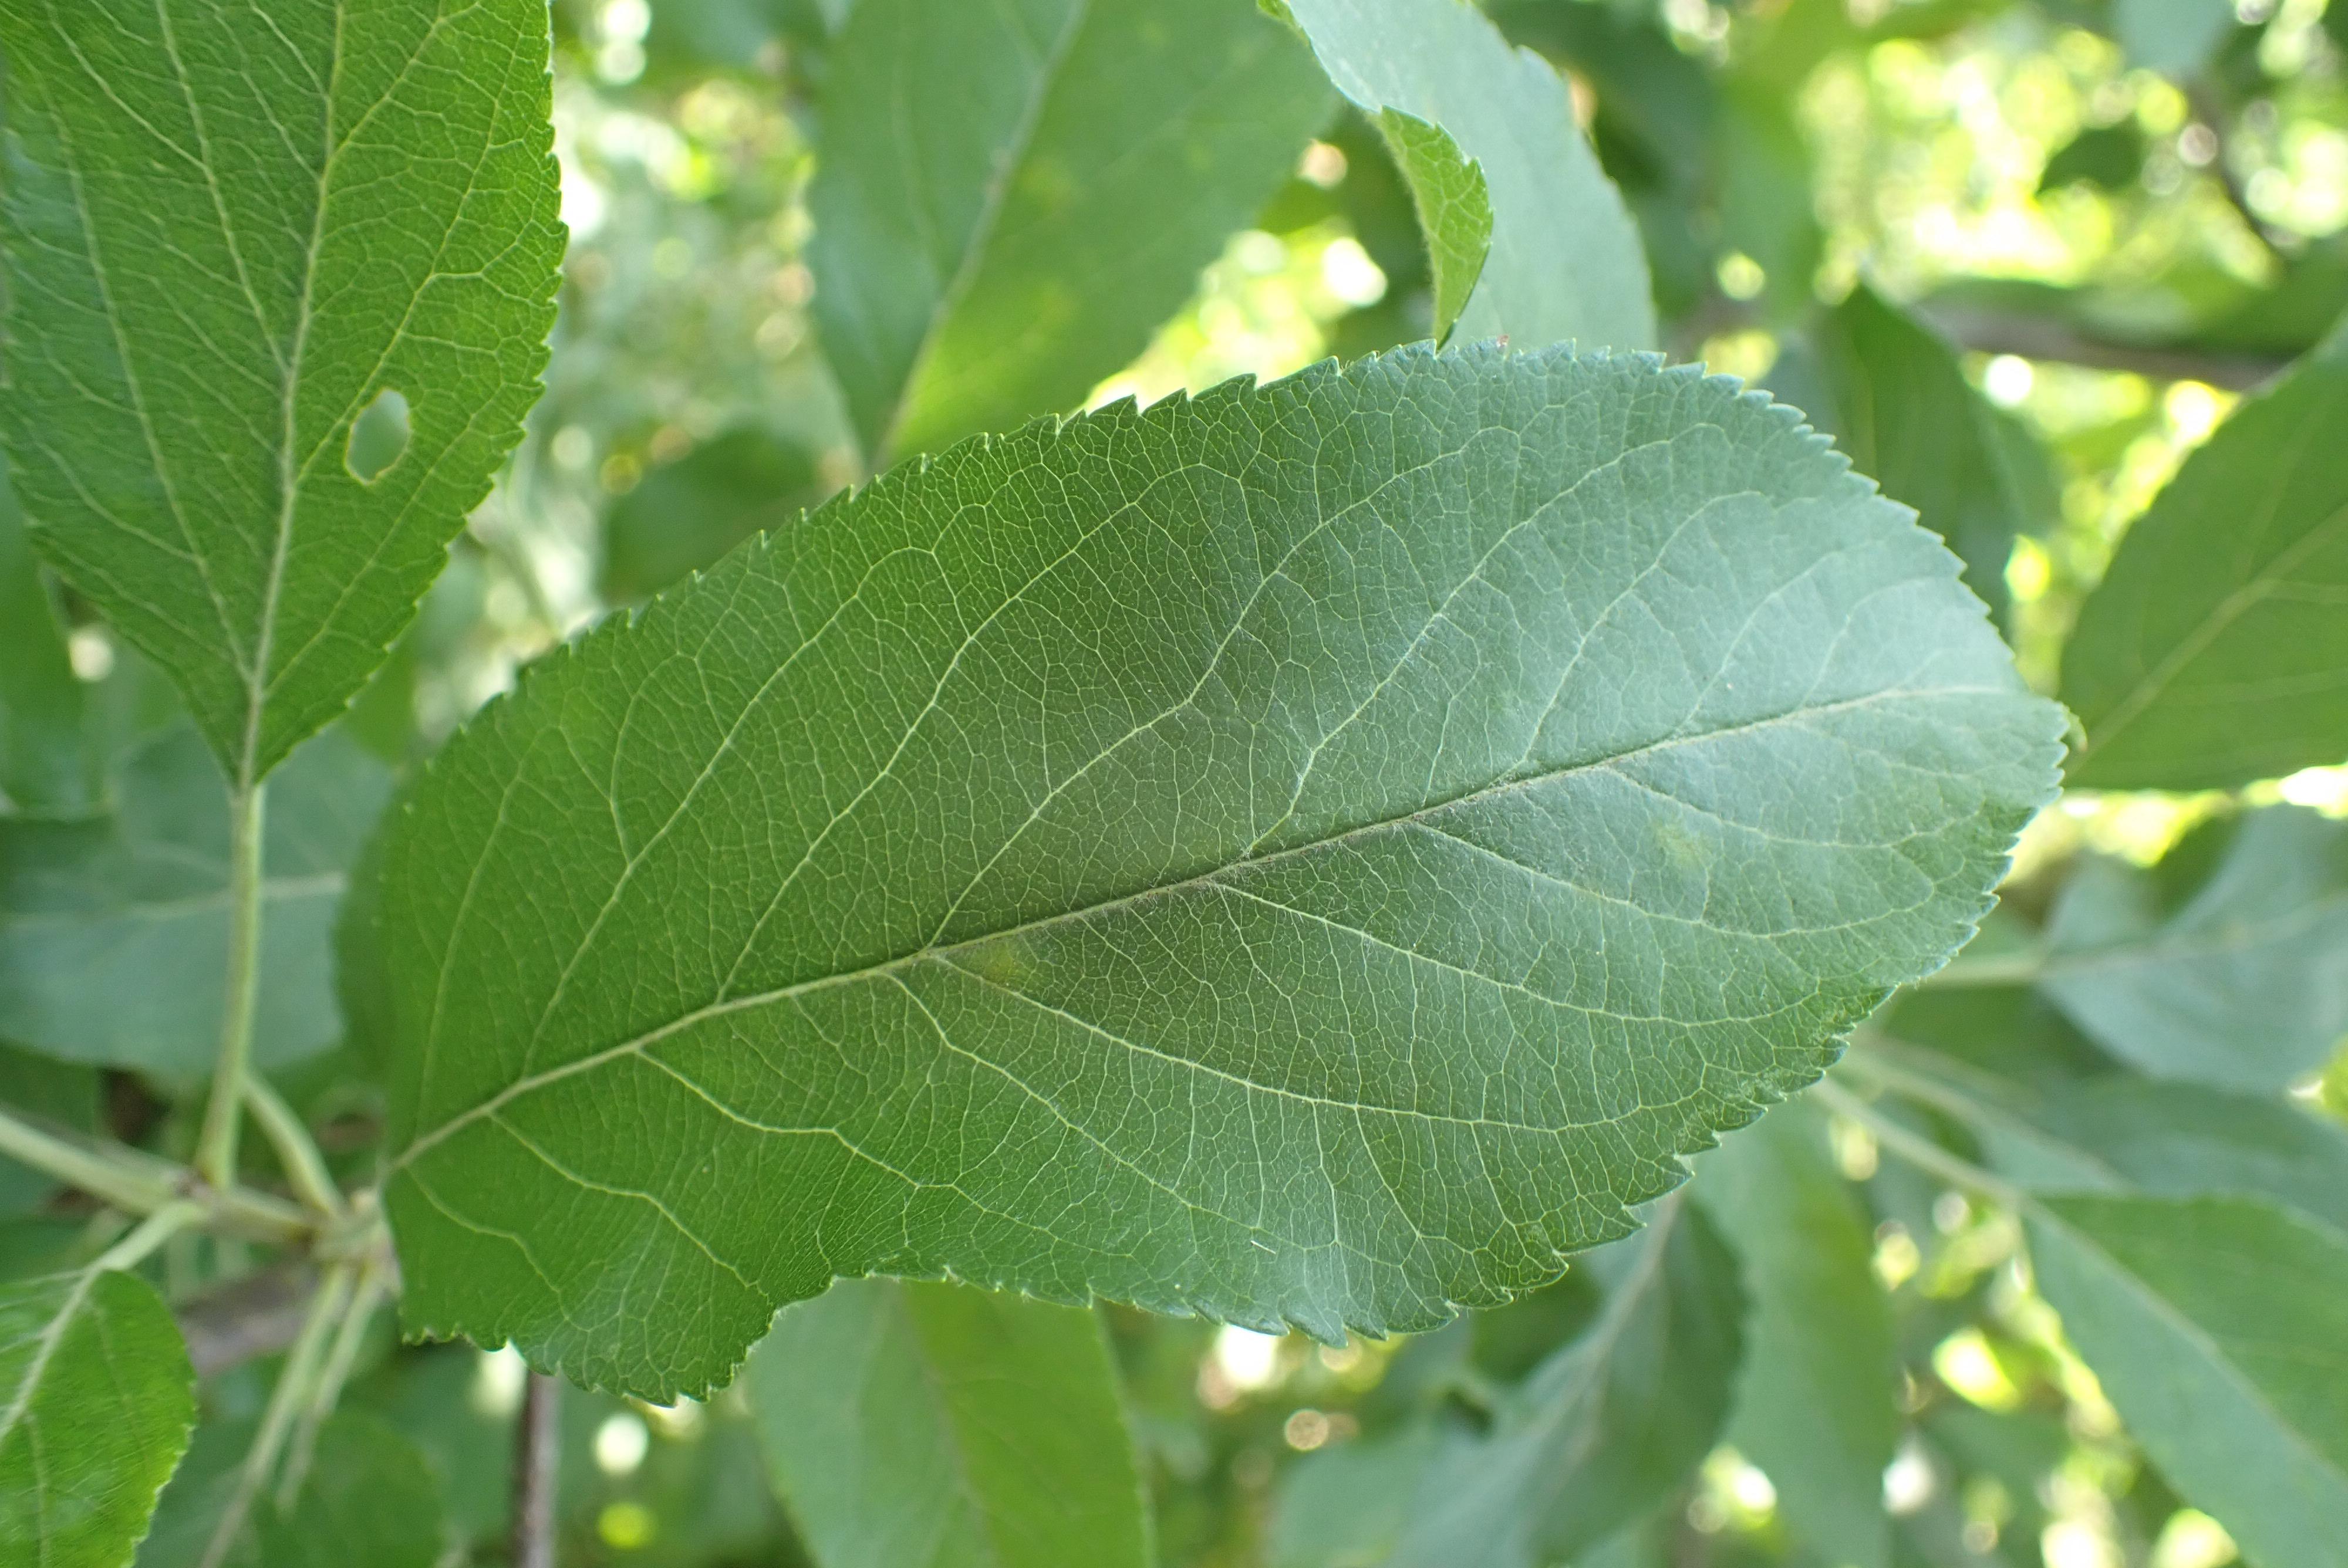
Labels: scab